Insects (film)

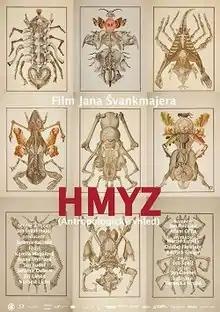
Poster

Insects is a surreal comedy film directed by Jan Švankmajer, the film is based on the play "Pictures from the Insects' Life" by Karel and Josef Čapek. Švankmajer stated that the film would be his last. It premiered on 26 January 2018 at International Film Festival Rotterdam. The film follows amateur actors rehearsing "Pictures from the Insects' Life." The actors find themselves living out their characters' roles and hallucinating insects. "Insects" is intercut with the creative process of the film itself and interviews with the actors about their dreams.